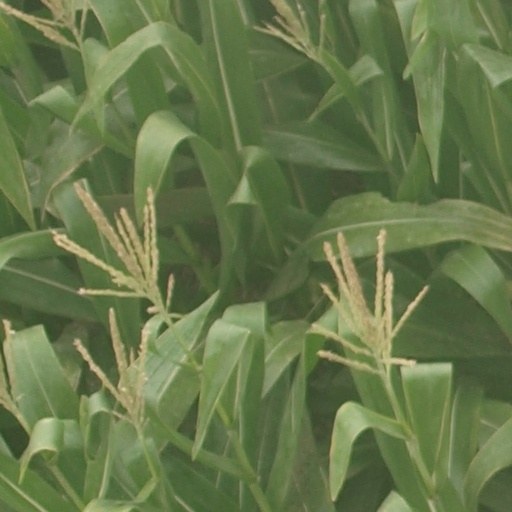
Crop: maize; corn